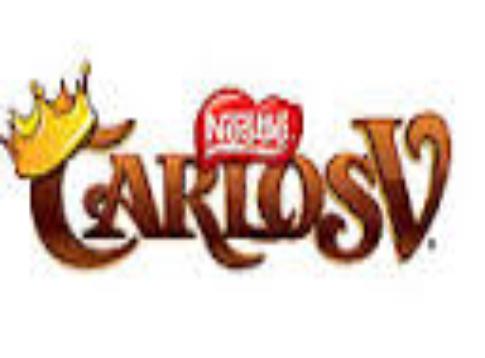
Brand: Carlos V
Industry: Food